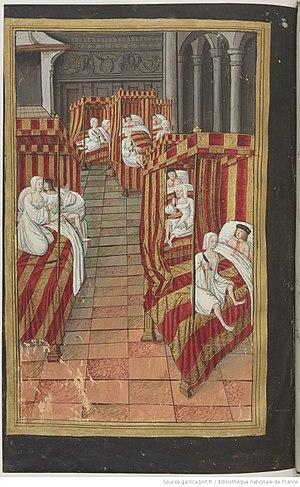
Danaïdes tuant leurs maris. Miniature extraite des Epistres d'Ovide (Héroïdes), traduction d'Octavien de Saint-Gelais, 1496-1498.
Dans la mythologie grecque, Hypermnestre est l'aînée des Danaïdes, qui s'illustra en refusant de tuer son mari Lyncée fils d'Égyptos comme son père Danaos le lui demandait.